Checkpoint Bravo

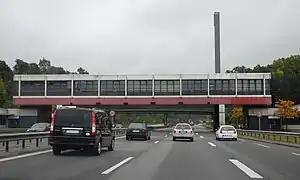
Bridge building of former Checkpoint Bravo that housed the offices of the military police

The site of the original, pre-1969 checkpoint (rest stop, adjacent car park and abandoned highway) was used in filming the television series. The site itself, "which includes a derelict bridge and a crumbling cafe covered in graffiti," was auctioned in September 2010 for €45,000.